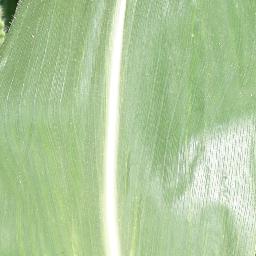
Label: Corn___healthy